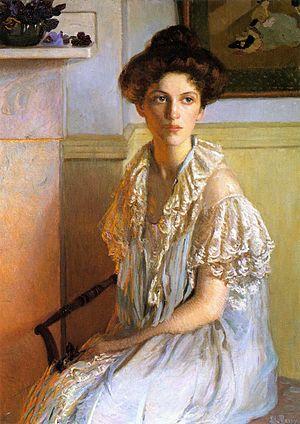
Elisabeth Cabot Perry, est une peintre américaine, connue pour ses portraits et ses paysages. Amie de Camille Pissarro, elle a été fortement influencée par son mentor, Claude Monet. Elle fut l'une des premiers défenseurs de l'impressionnisme français et a contribué à sa réception dans son pays. Elle compte parmi les premières artistes impressionnistes aux États-Unis.